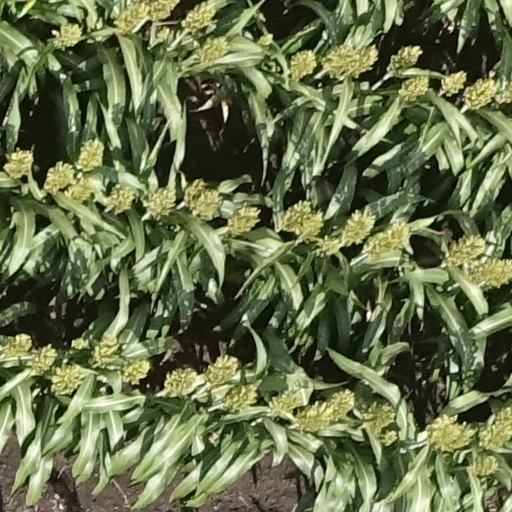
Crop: sorghum